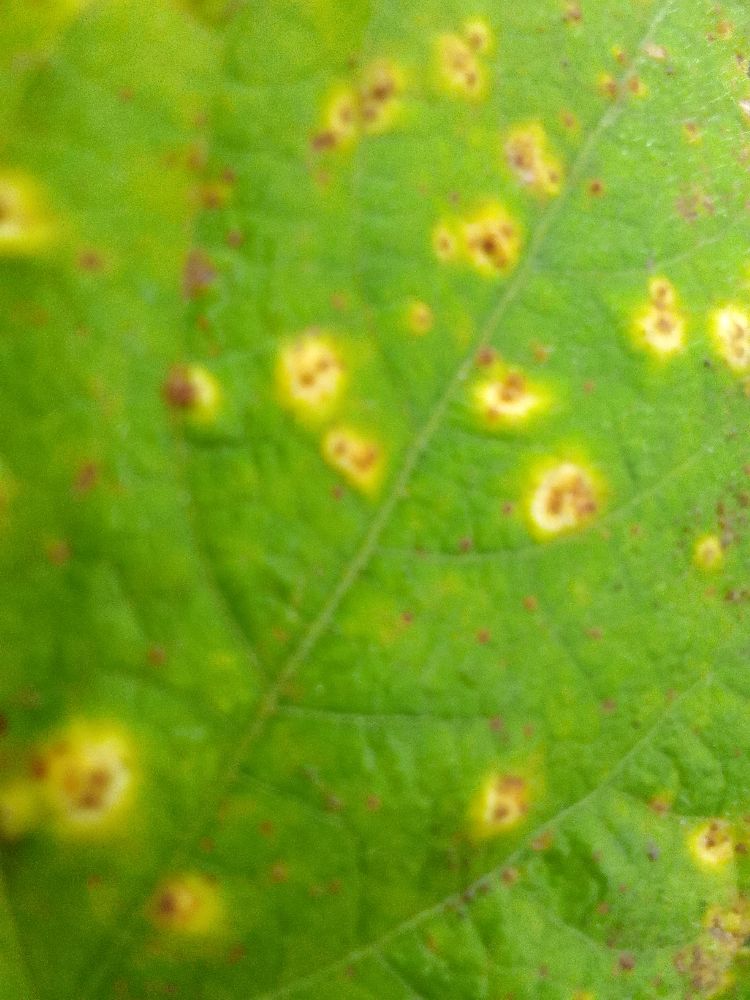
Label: rust